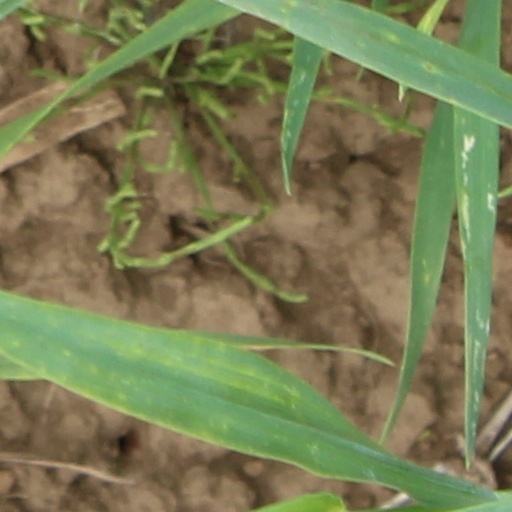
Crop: wheat